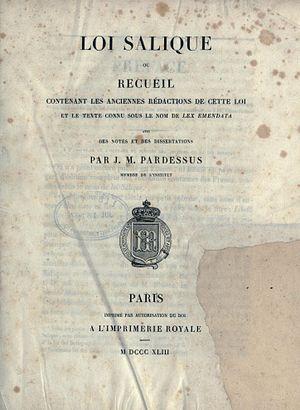
Loi salique